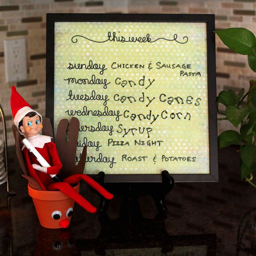
elf on the shelf deciding this week 's menu .